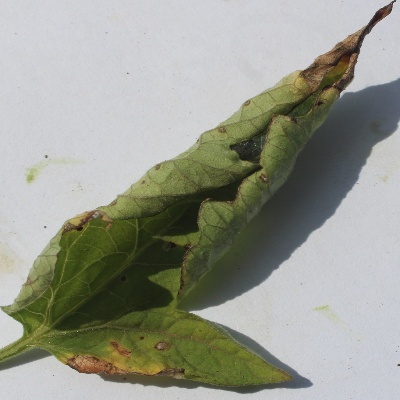
Crop: Tomato
Condition: leaf curl